Astyanax argyrimarginatus

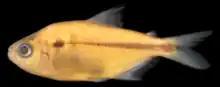
A preserved specimen of "Astyanax argyrimarginatus", captured from the rio Araguaia basin.

"Astyanax argyrimarginatus" was originally described from the Araguaia River basin of Brazil. Its range also includes the Tocantins and Xingu river basins, in the Brazilian states of Goiás and Mato Grosso. The Xingu is a more recent addition, from a study of the species' geographical range in 2012. Generally, it can be found in river headwaters and in various small streams.